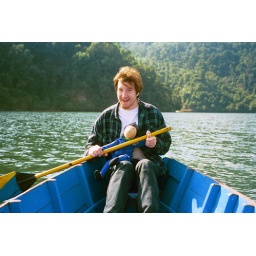
Jammu &amp;amp; I enjoying a little boat ride on the lake in '95.